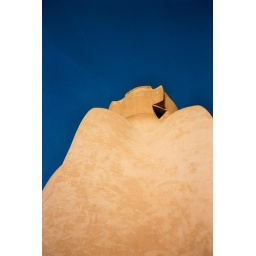
The roof of La Pedrera, a Gaudi designed building in Barcelona... taken on holiday in September 2002.